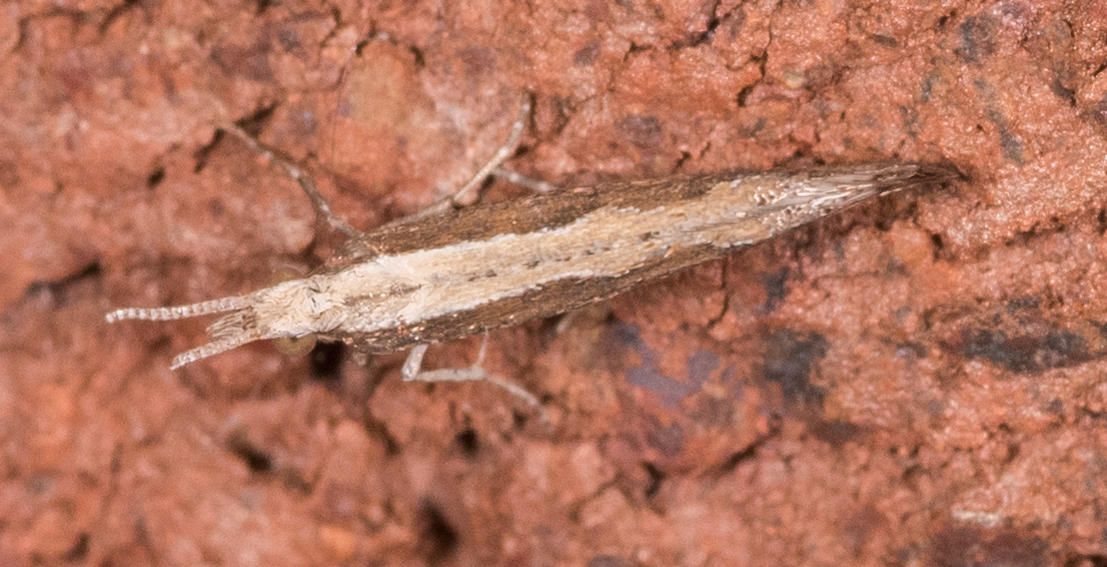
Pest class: diamondback_moth